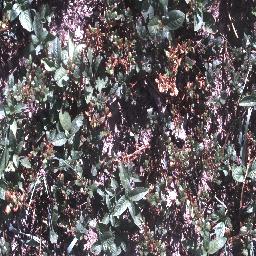
Label: negative